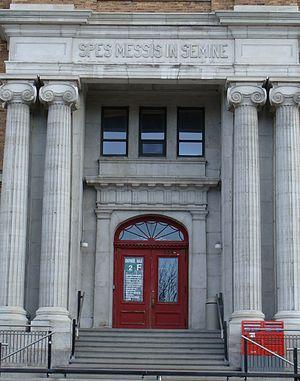
Entrée de l'ancien Séminaire de Chicoutimi (actuel Cégep de Chicoutimi), au Québec (Canada).
Aller à l'index de locutions latines